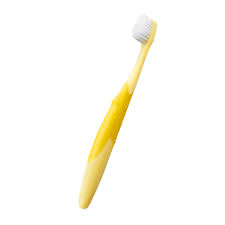
Waste category: trash